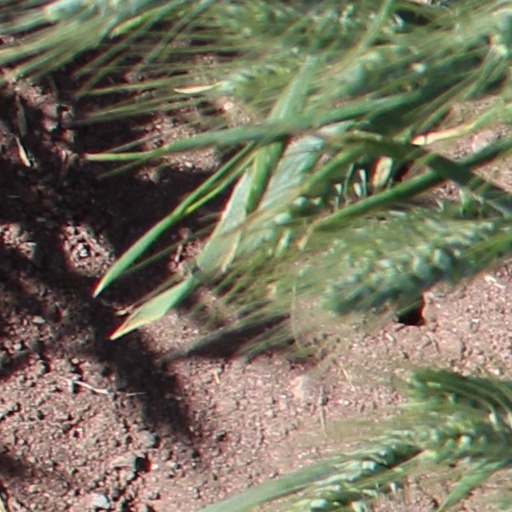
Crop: wheat